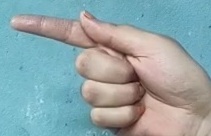
ASL sign: G